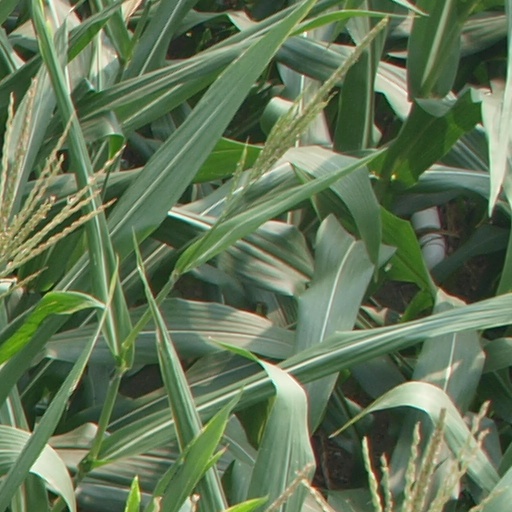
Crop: maize; corn